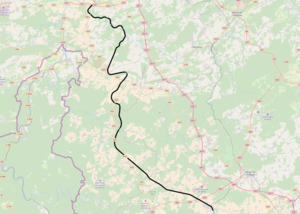
La ligne 166 est une ligne de chemin de fer belge et l'un des composantes de l'itinéraire « Athus - Meuse ». Lui-même s'inscrit dans le corridor fret Anvers - Bâle/Lyon - Suisse/Italie exploité en pool par la SNCB, Fret SNCF, les CFL et CFF Cargo sous le nom de Sibelit.